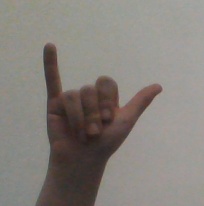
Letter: ya